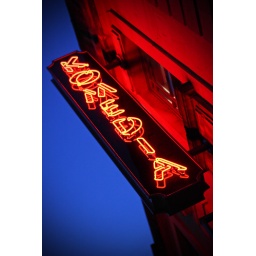
I just love the contrast between the red and blue in this one :)